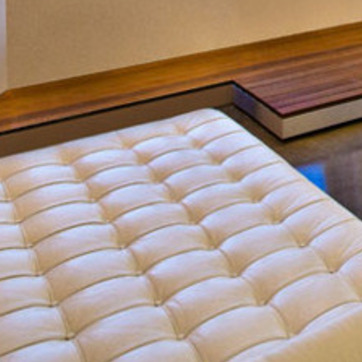
Material: leather